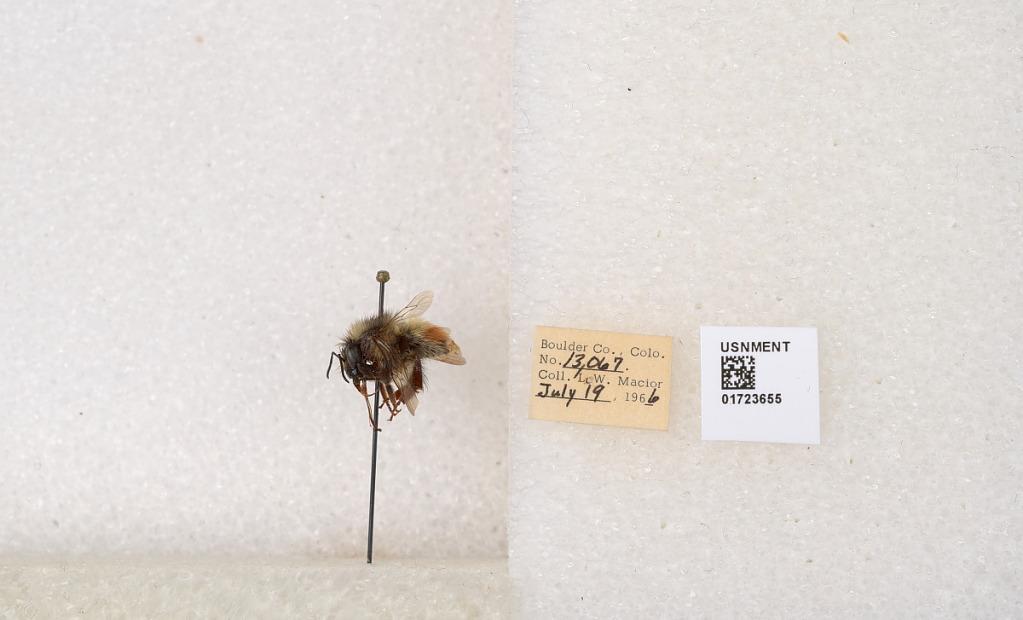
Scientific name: Bombus flavifrons Cresson
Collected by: L. Macior
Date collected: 1966-7-19
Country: United States
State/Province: Colorado
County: Boulder
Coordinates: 40.0925, -105.358